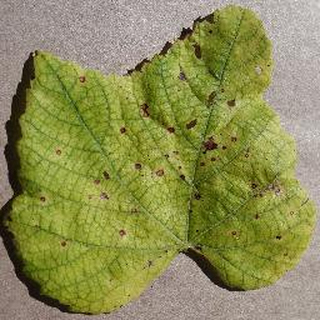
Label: grape_leaf_blight